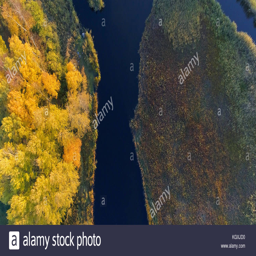
river in an autumn colored landscape , aerial view